Tailhook scandal

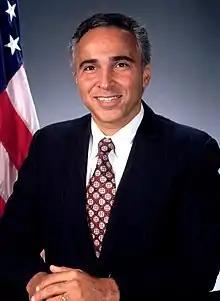
DCIS senior agent Donald Mancuso

Davis' IG investigation was completed on April 28, 1992. The report did not blame any individuals by name, but it found "a marked absence of moral courage and personal integrity" in the officers interviewed, whom investigators faulted for failing to accept responsibility for their actions. The report stated that the Naval officers involved felt that the women who attended Tailhook "should have expected and accepted" the treatment they received and that there was a "long-standing, continued abuse and glamorization of alcohol within the naval aviation community." The report noted that of the 1,730 passengers ferried to Las Vegas on military aircraft for the convention, only 100 were traveling on official orders, which are required for that type of travel.